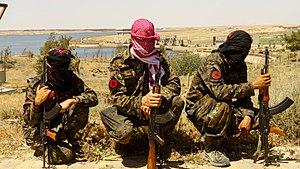
Les Forces révolutionnaires internationales de guérilla était un groupe armé anarchiste actif de 2017 à 2018, lors de la guerre civile syrienne.